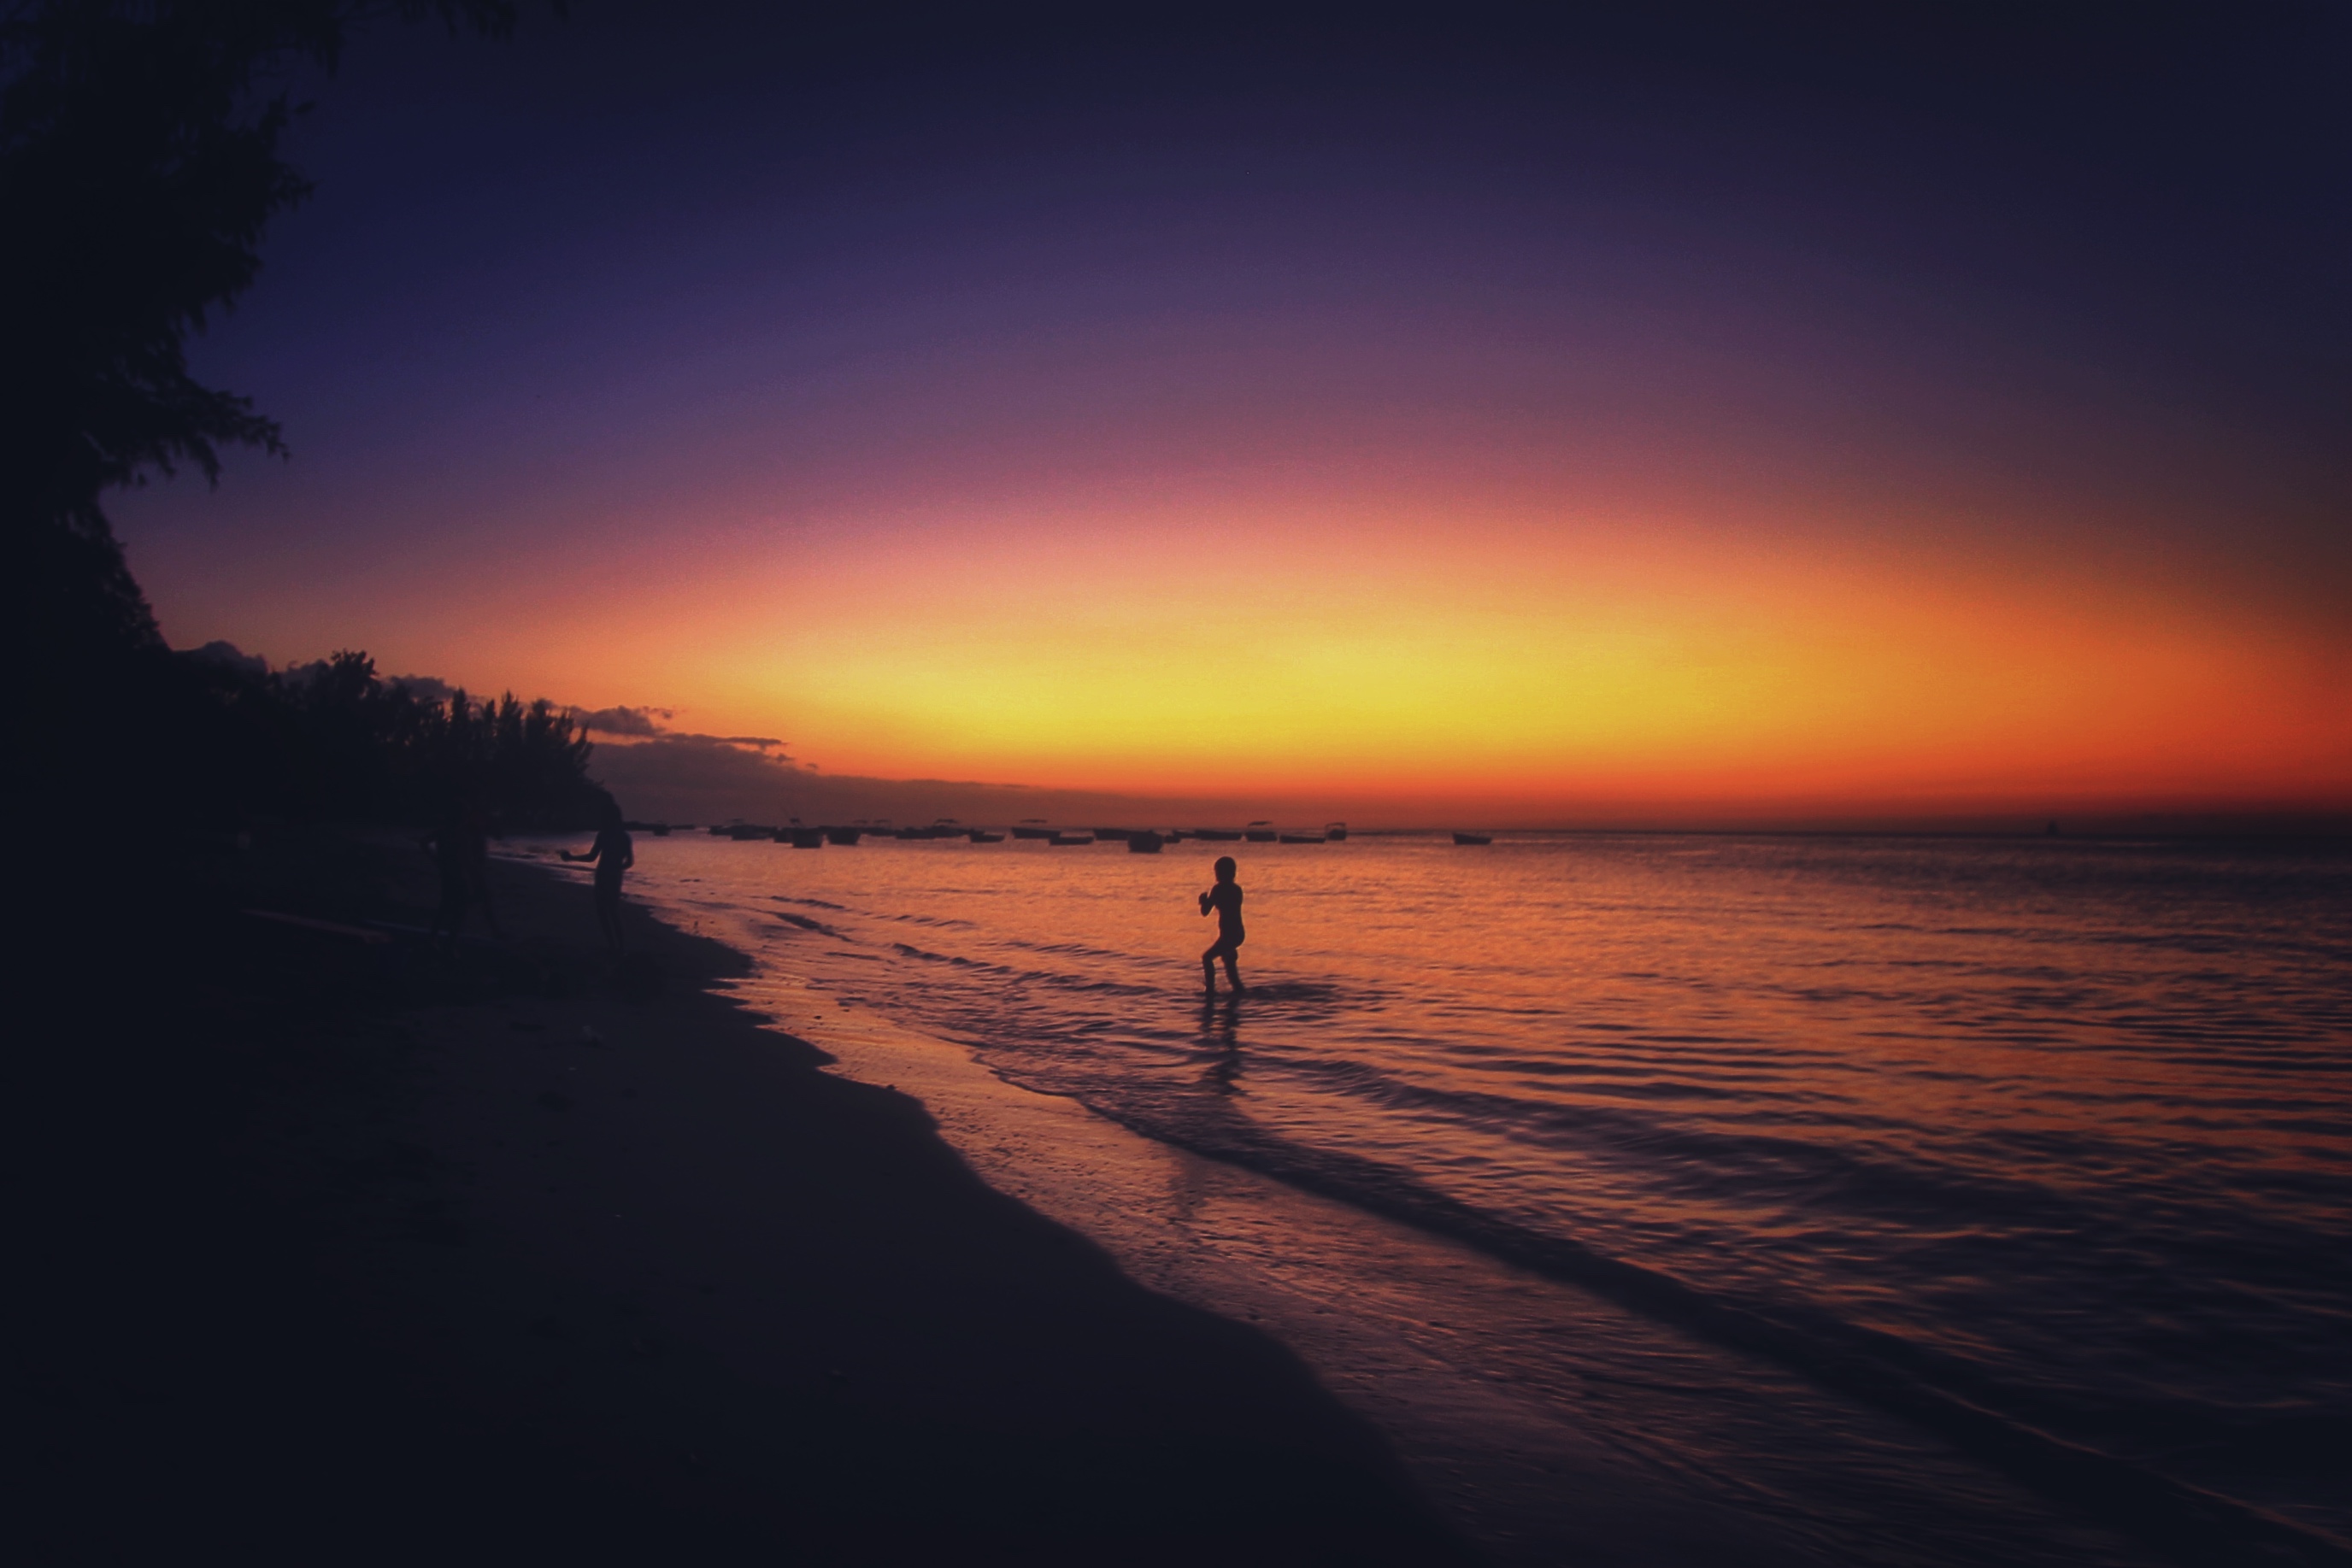
beach, sea, coast, water, ocean, horizon, silhouette, cloud, sun, sunrise, sunset, sunlight, morning, shore, wave, dawn, atmosphere, tide, shoreline, dusk, evening, reflection, publicdomain, background, afterglow, wind wave